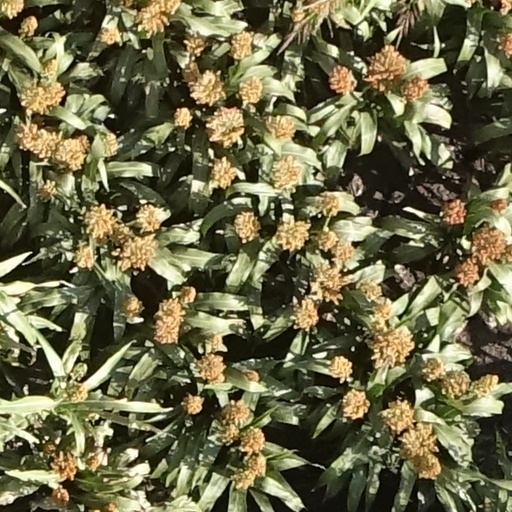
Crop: sorghum